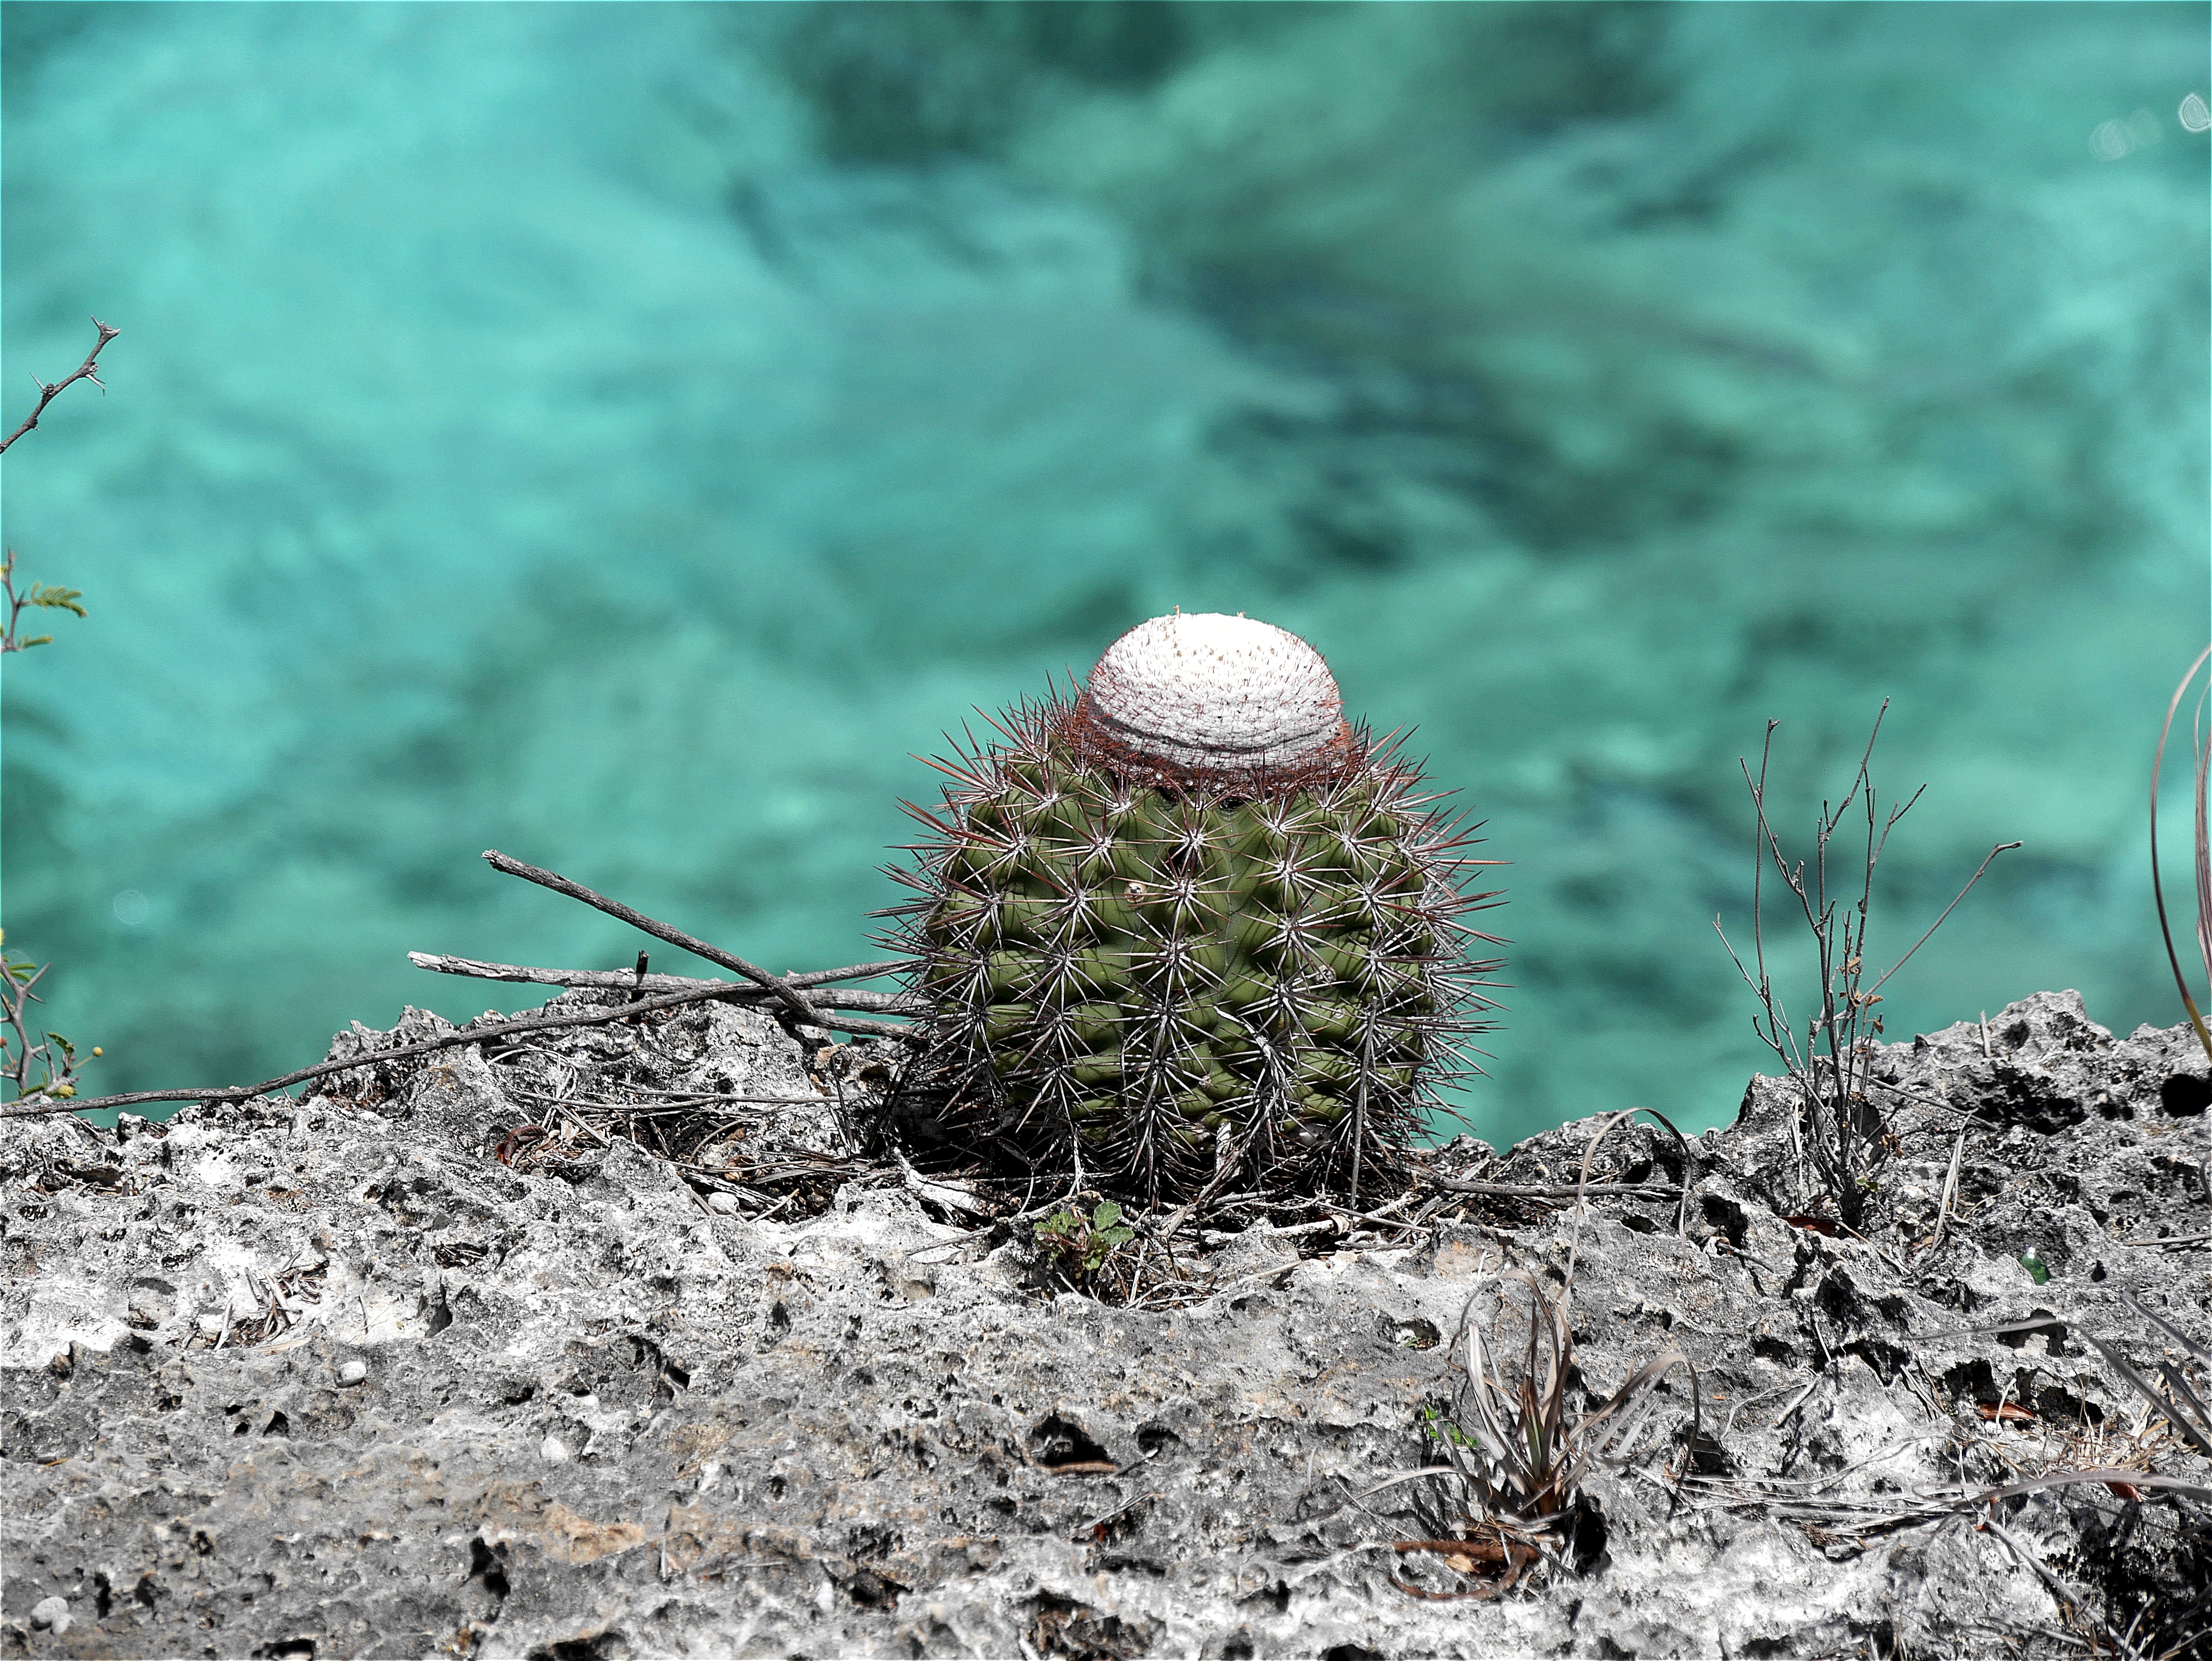
nature, outdoor, cactus, plant, leaf, flower, underwater, green, biology, flora, fauna, bonaire, macro photography, cactus flowers, marine biology